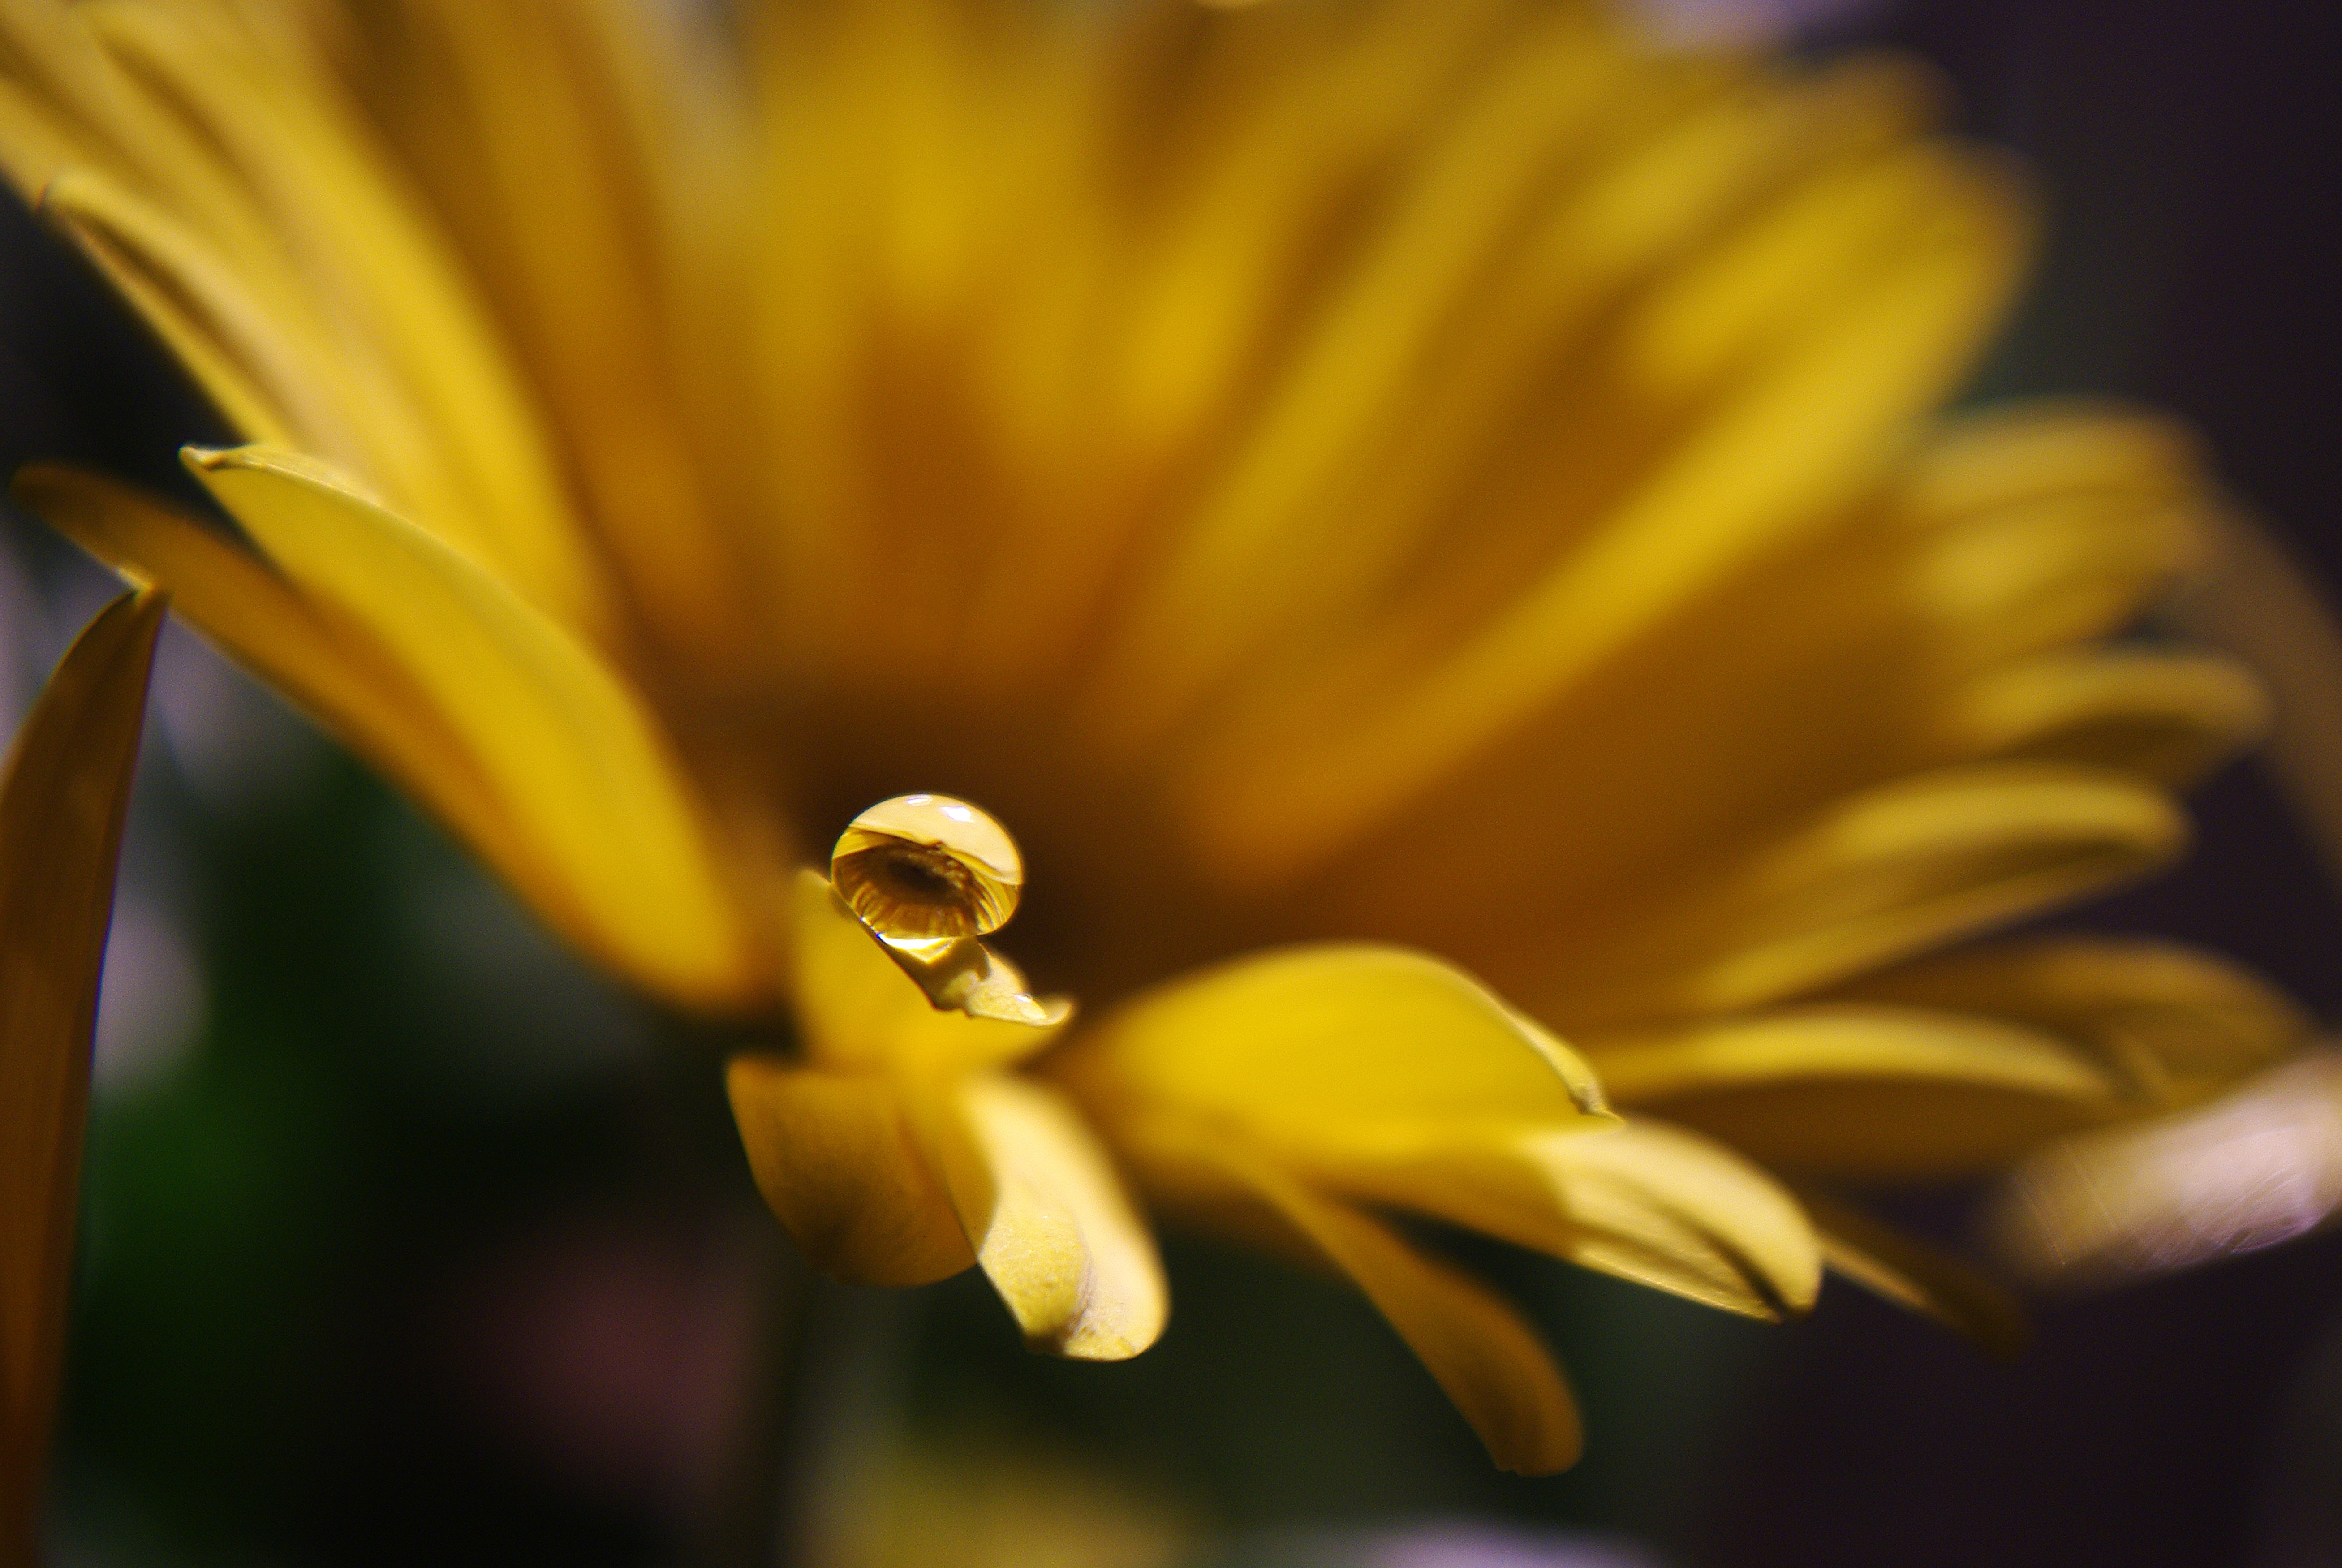
water, nature, blossom, plant, photography, sunlight, rain, leaf, flower, petal, raindrop, pollen, macro, botany, yellow, close, lighting, flora, drip, wildflower, close up, transparent, droplets, gerbera, drop of water, macro photography, beaded, flowering plant, run off, plant stem, land plant